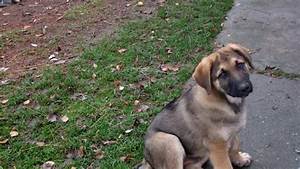
Label: dog